Berrenger's

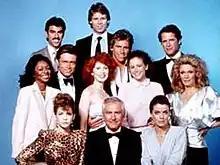

Berrenger's is an American prime-time soap opera television series created by Diana Gould that aired on NBC from January 5 to March 9, 1985. The series revolved around the Berrenger family, a New York dynasty which owned the glamorous department store which bore their name.